Moncassin

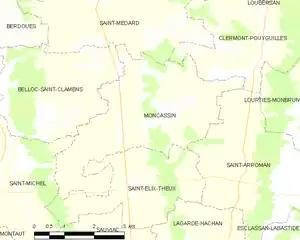
Moncassin and its surrounding communes

The Petite Baïse flows north through the middle of the commune and forms parts of its northern border.